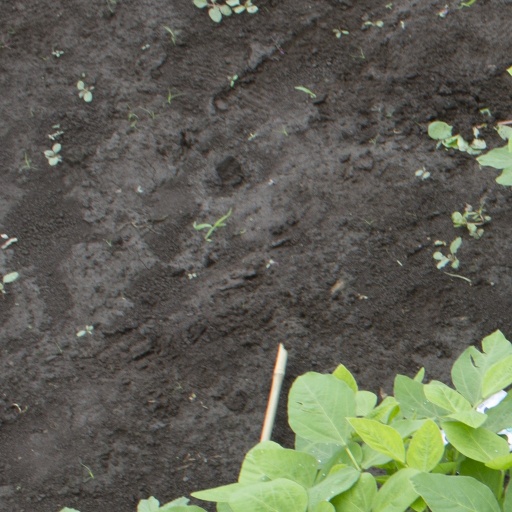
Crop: soybean